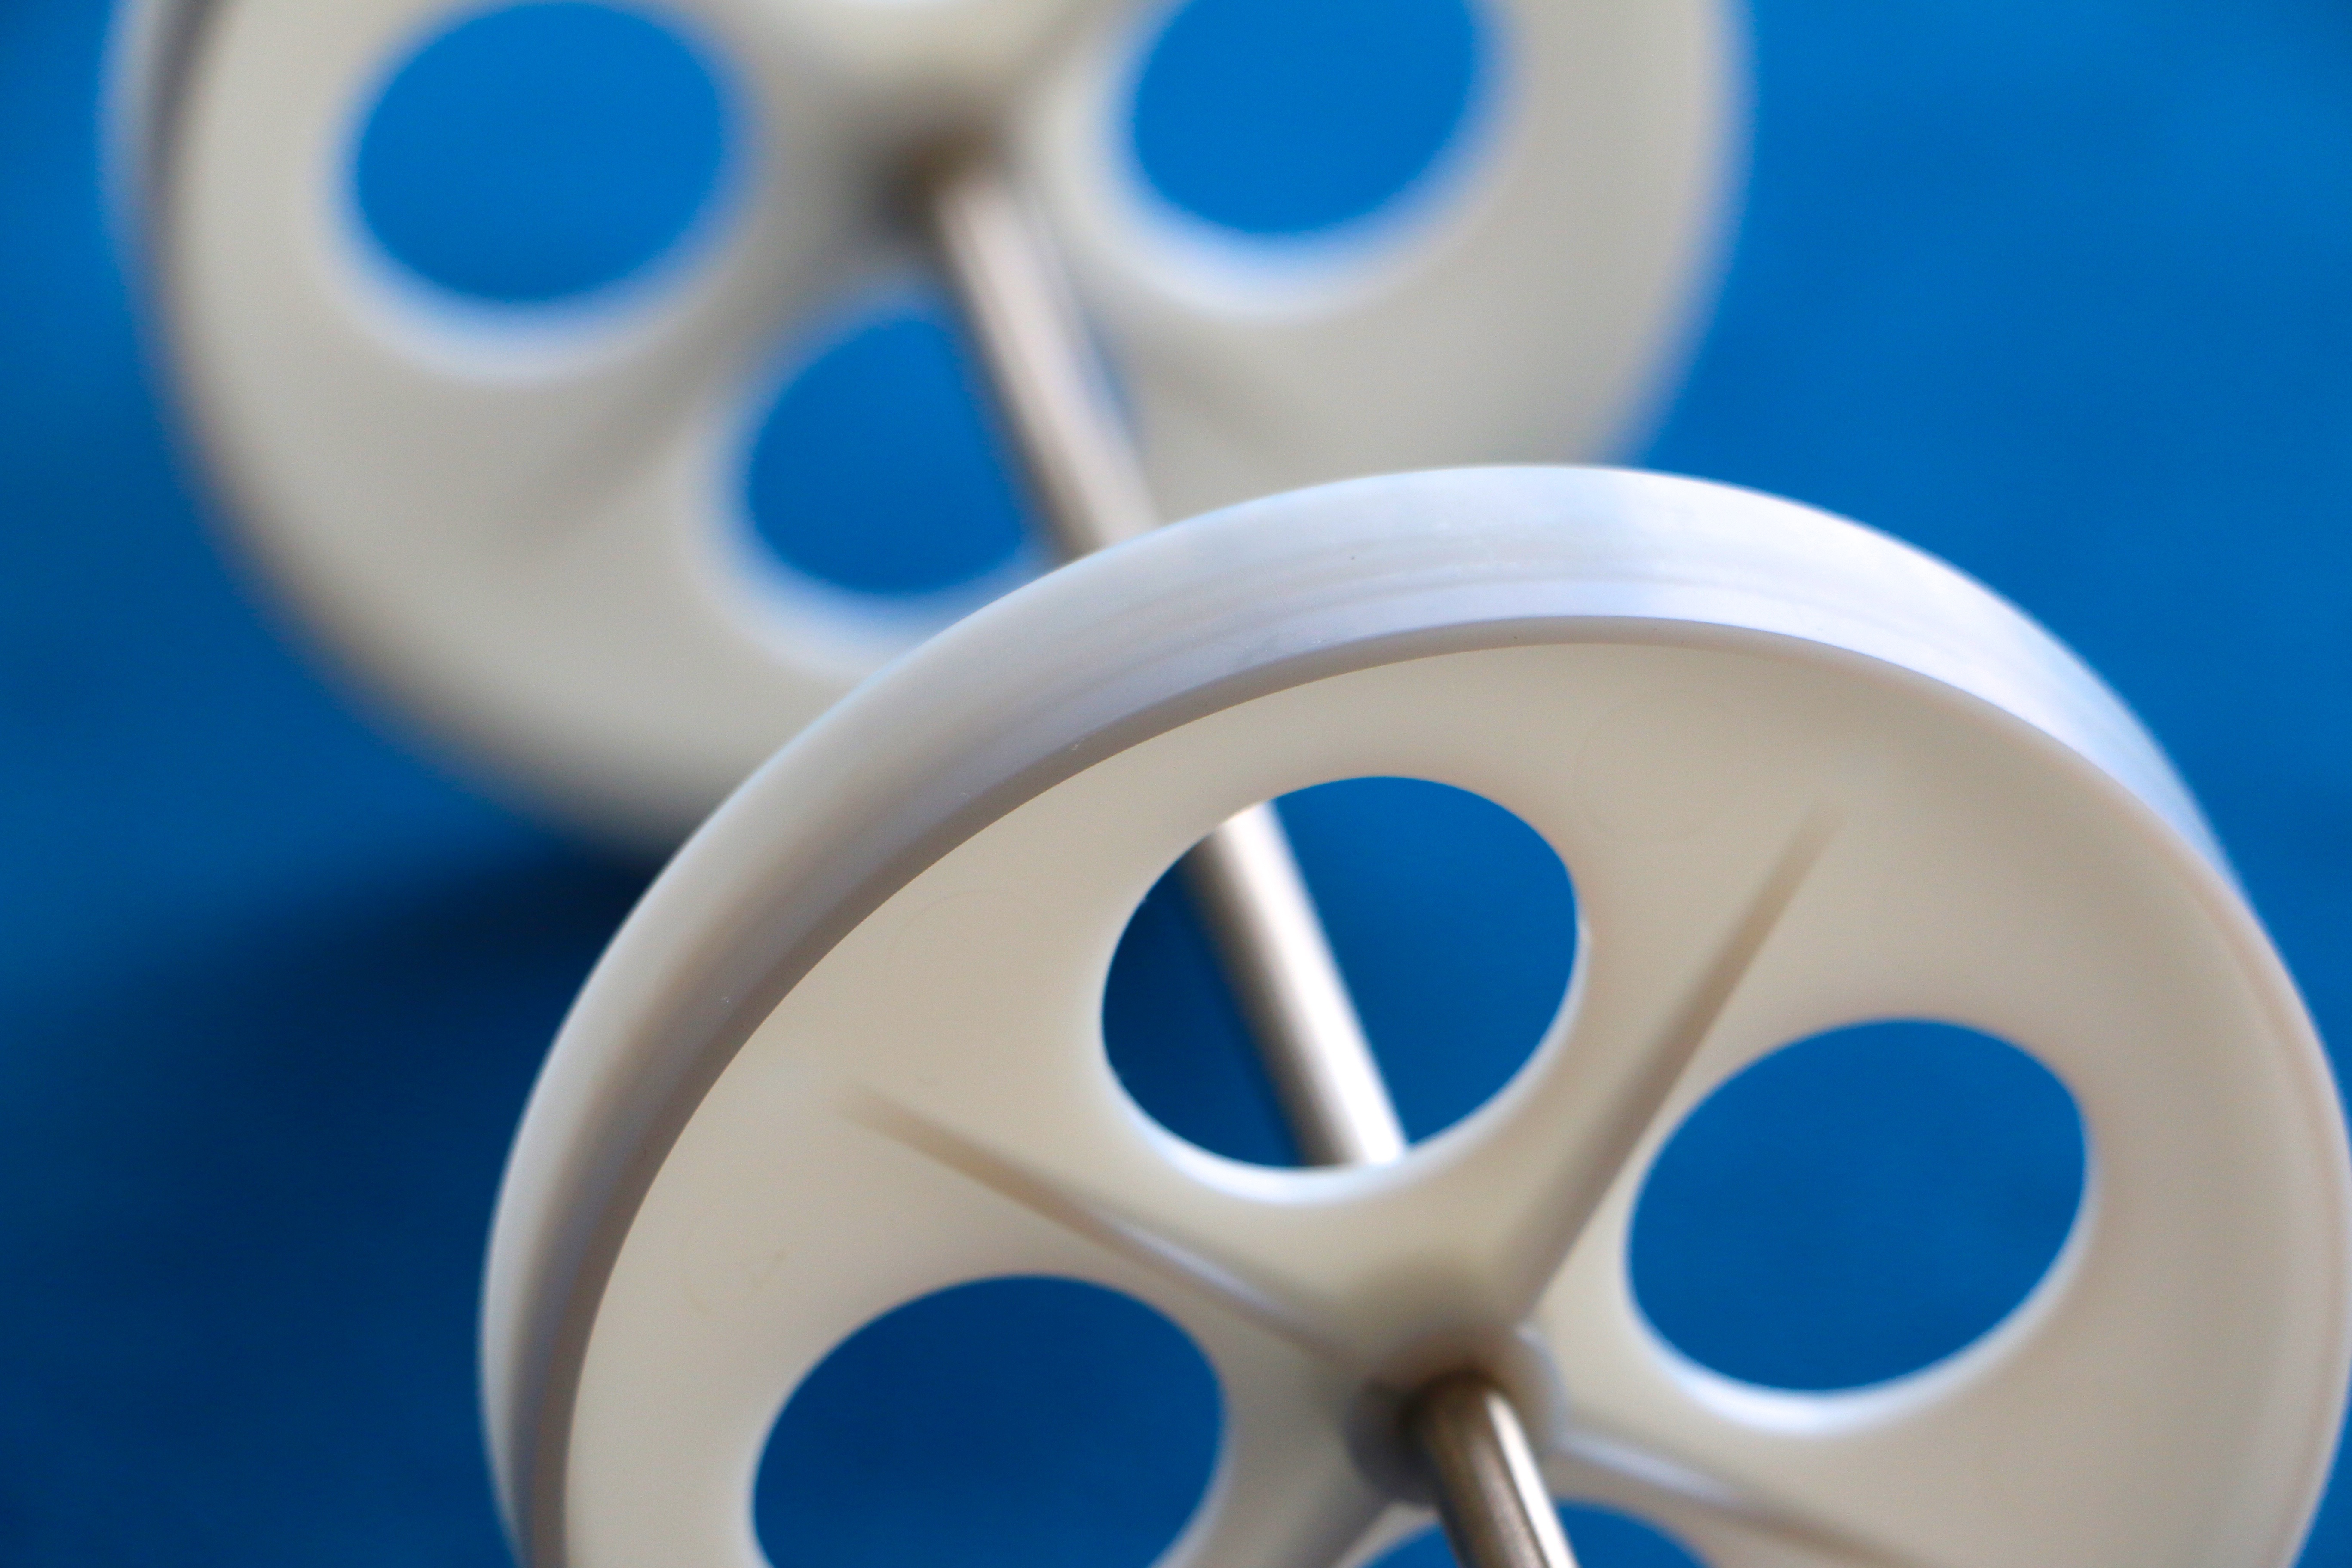
wheel, plastic, number, blue, circle, close up, eye, rip, organ, tread, feinmechanik, reinforcement